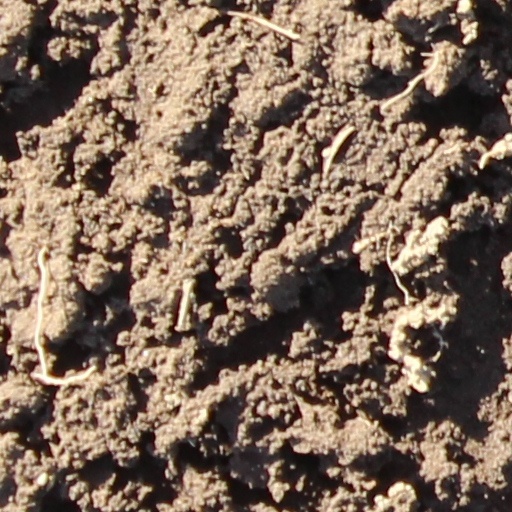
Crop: wheat